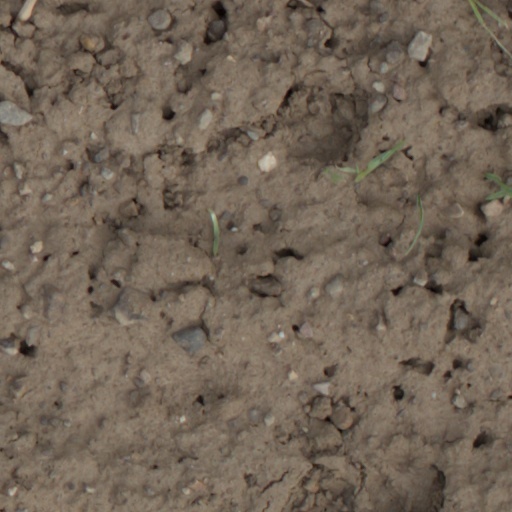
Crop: wheat